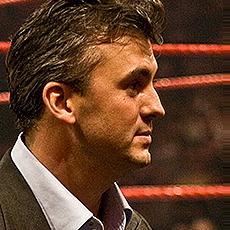
Age: 37